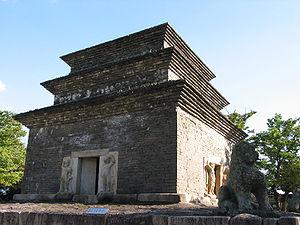
Les Trois royaumes, Samguk, de Corée, désignent les royaumes de Koguryo [Goguryeo], Baekje et Silla, dans la péninsule coréenne et en Mandchourie. En conséquence, la période des Trois Royaumes de Corée, du Iᵉʳ siècle av. notre ère au VIIᵉ siècle de notre ère, les vit s'affronter entre eux. Puis Silla resta seul jusqu'en 935.
Les trésors nationaux de Corée du Sud sont un ensemble d'objets et de bâtiments qui ont été reconnus par le gouvernement sud-coréen pour leur exceptionnelle valeur historique, artistique et culturelle.